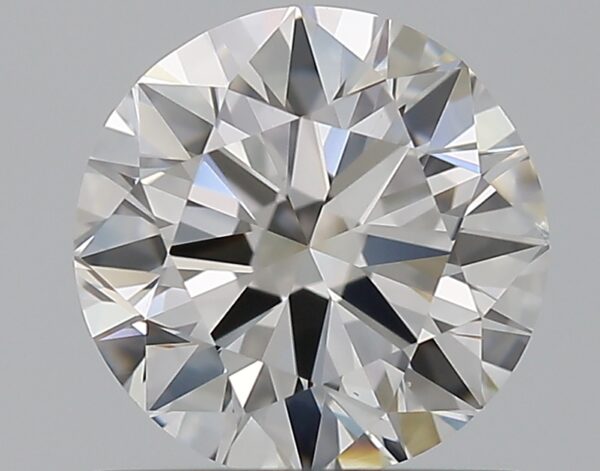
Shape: round
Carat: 1
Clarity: VS1
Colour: E
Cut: VG
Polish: EX
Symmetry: GD
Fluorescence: F
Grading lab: GIA
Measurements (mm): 6.25 x 6.33 x 3.94